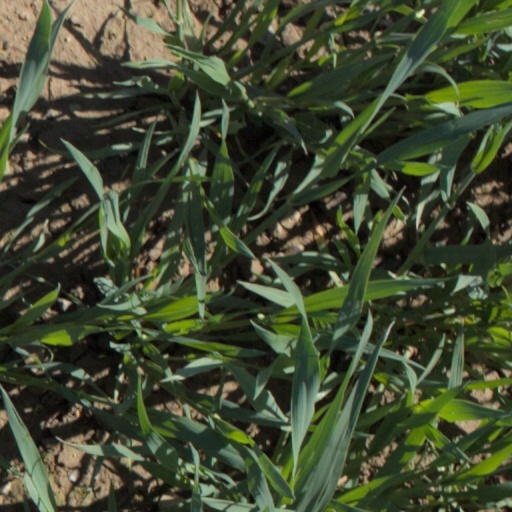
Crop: wheat